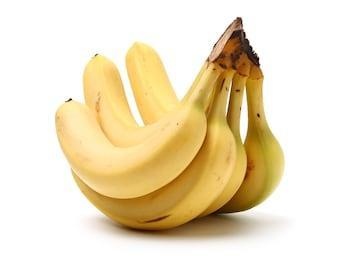
Label: banana